Deir Yassin

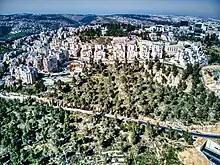
The hill of Deir Yassin, 2023

Deir Yassin was a Palestinian Arab village of around 600 inhabitants about west of Jerusalem. Deir Yassin declared its neutrality during the 1948 Palestine war between Arabs and Jews. The village was razed after a massacre of around 107 of its Arab residents on April 9, 1948, by the Jewish paramilitary groups Irgun and Lehi. The village buildings are today part of the Kfar Shaul Mental Health Center, an Israeli public psychiatric hospital.